West Seattle

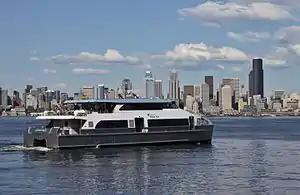
The King County Water Taxi connects West Seattle to Downtown Seattle

West Seattle has three bridges over the Duwamish River that connect the peninsula to SODO and Downtown Seattle. The high-level West Seattle Bridge, opened in 1984 and carries seven lanes of traffic on a short freeway that continues towards Interstate 5 on the Spokane Street Viaduct. The bridge was closed from 2020 to 2022 for extensive repairs after the rapid growth of cracks in the concrete was discovered. The parallel, low-level Spokane Street Bridge is a swing bridge that opened in 1991 and also carries a multi-use trail across Harbor Island. To the southeast is the First Avenue South Bridge, a pair of movable bridges on State Route 99.